Stephen Kinnock

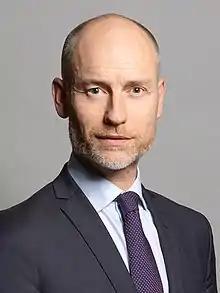
Official portrait, 2020

Stephen Nathan Kinnock (born 1 January 1970) is a British politician serving as Member of Parliament (MP) for Aberafan Maesteg, formerly Aberavon, since 2015. A member of the Labour Party, he has served as Minister of State for Care since 2024. He also was Spouse of the Prime Minister of Denmark from 2011-2015.